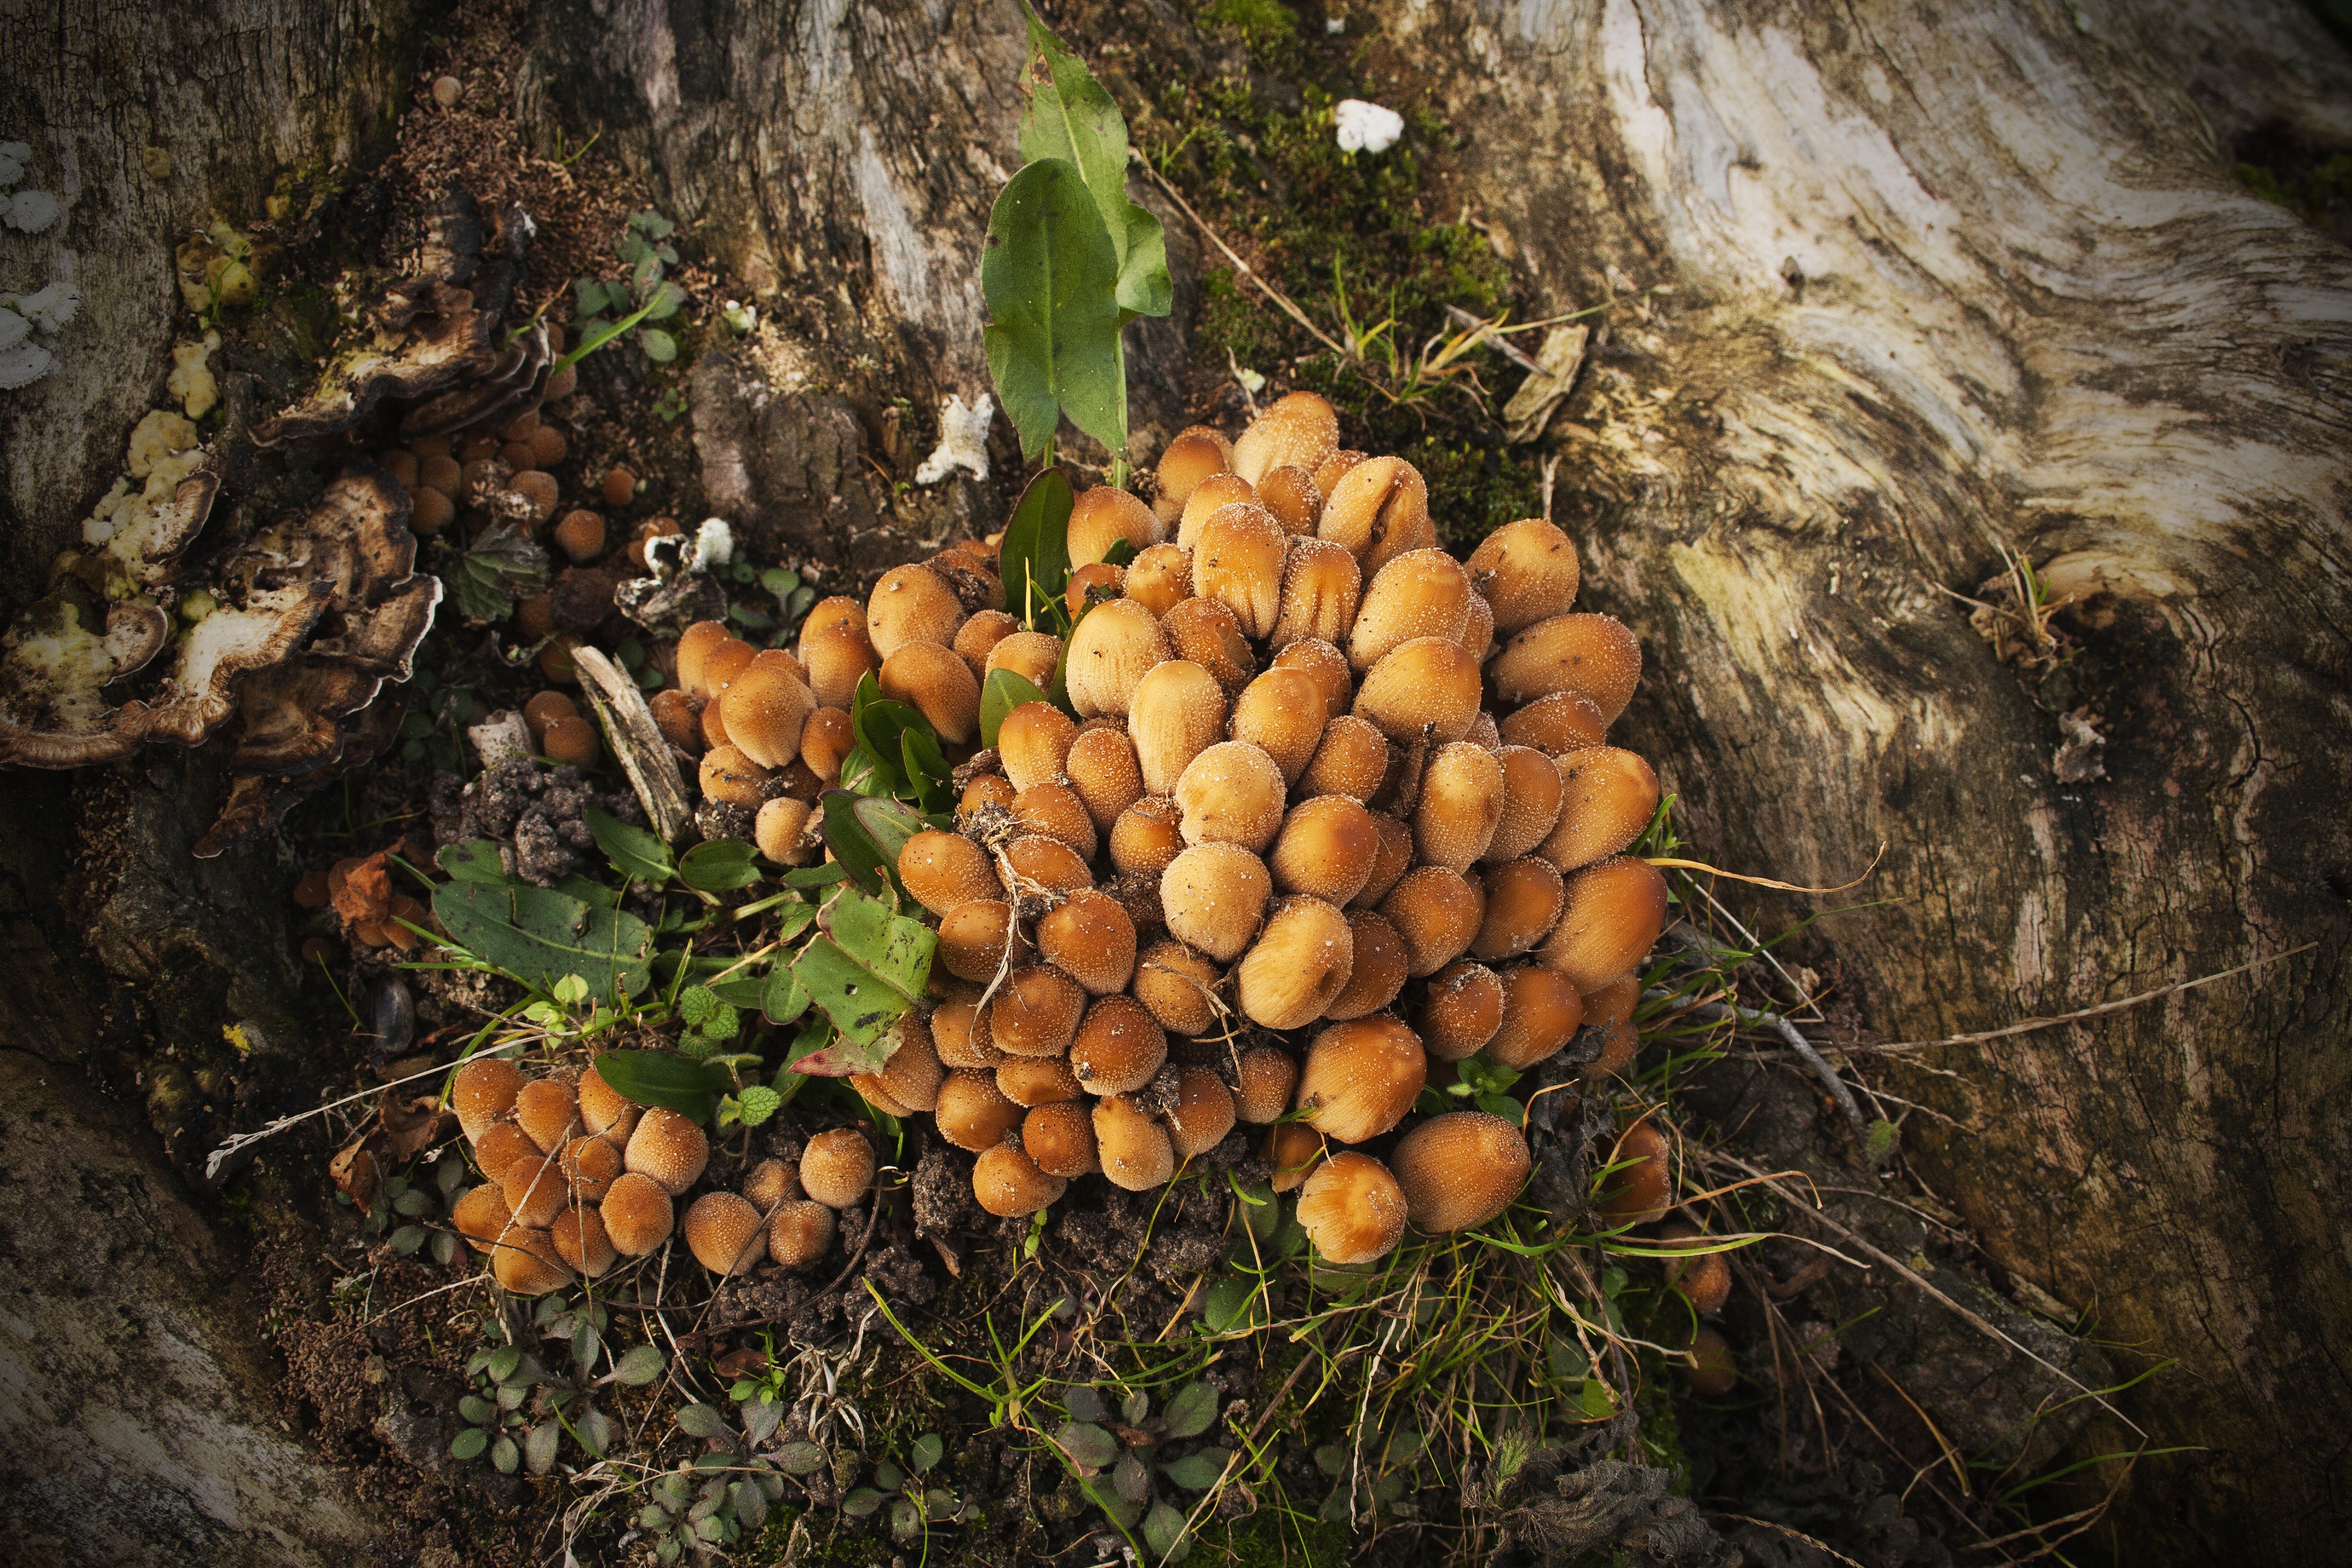
tree, nature, forest, flower, produce, autumn, mushroom, flora, season, fungus, mushrooms, bronze, woodland, bolete, auriculariales, oyster mushroom, edible mushroom, medicinal mushroom, agaricomycetes, penny bun